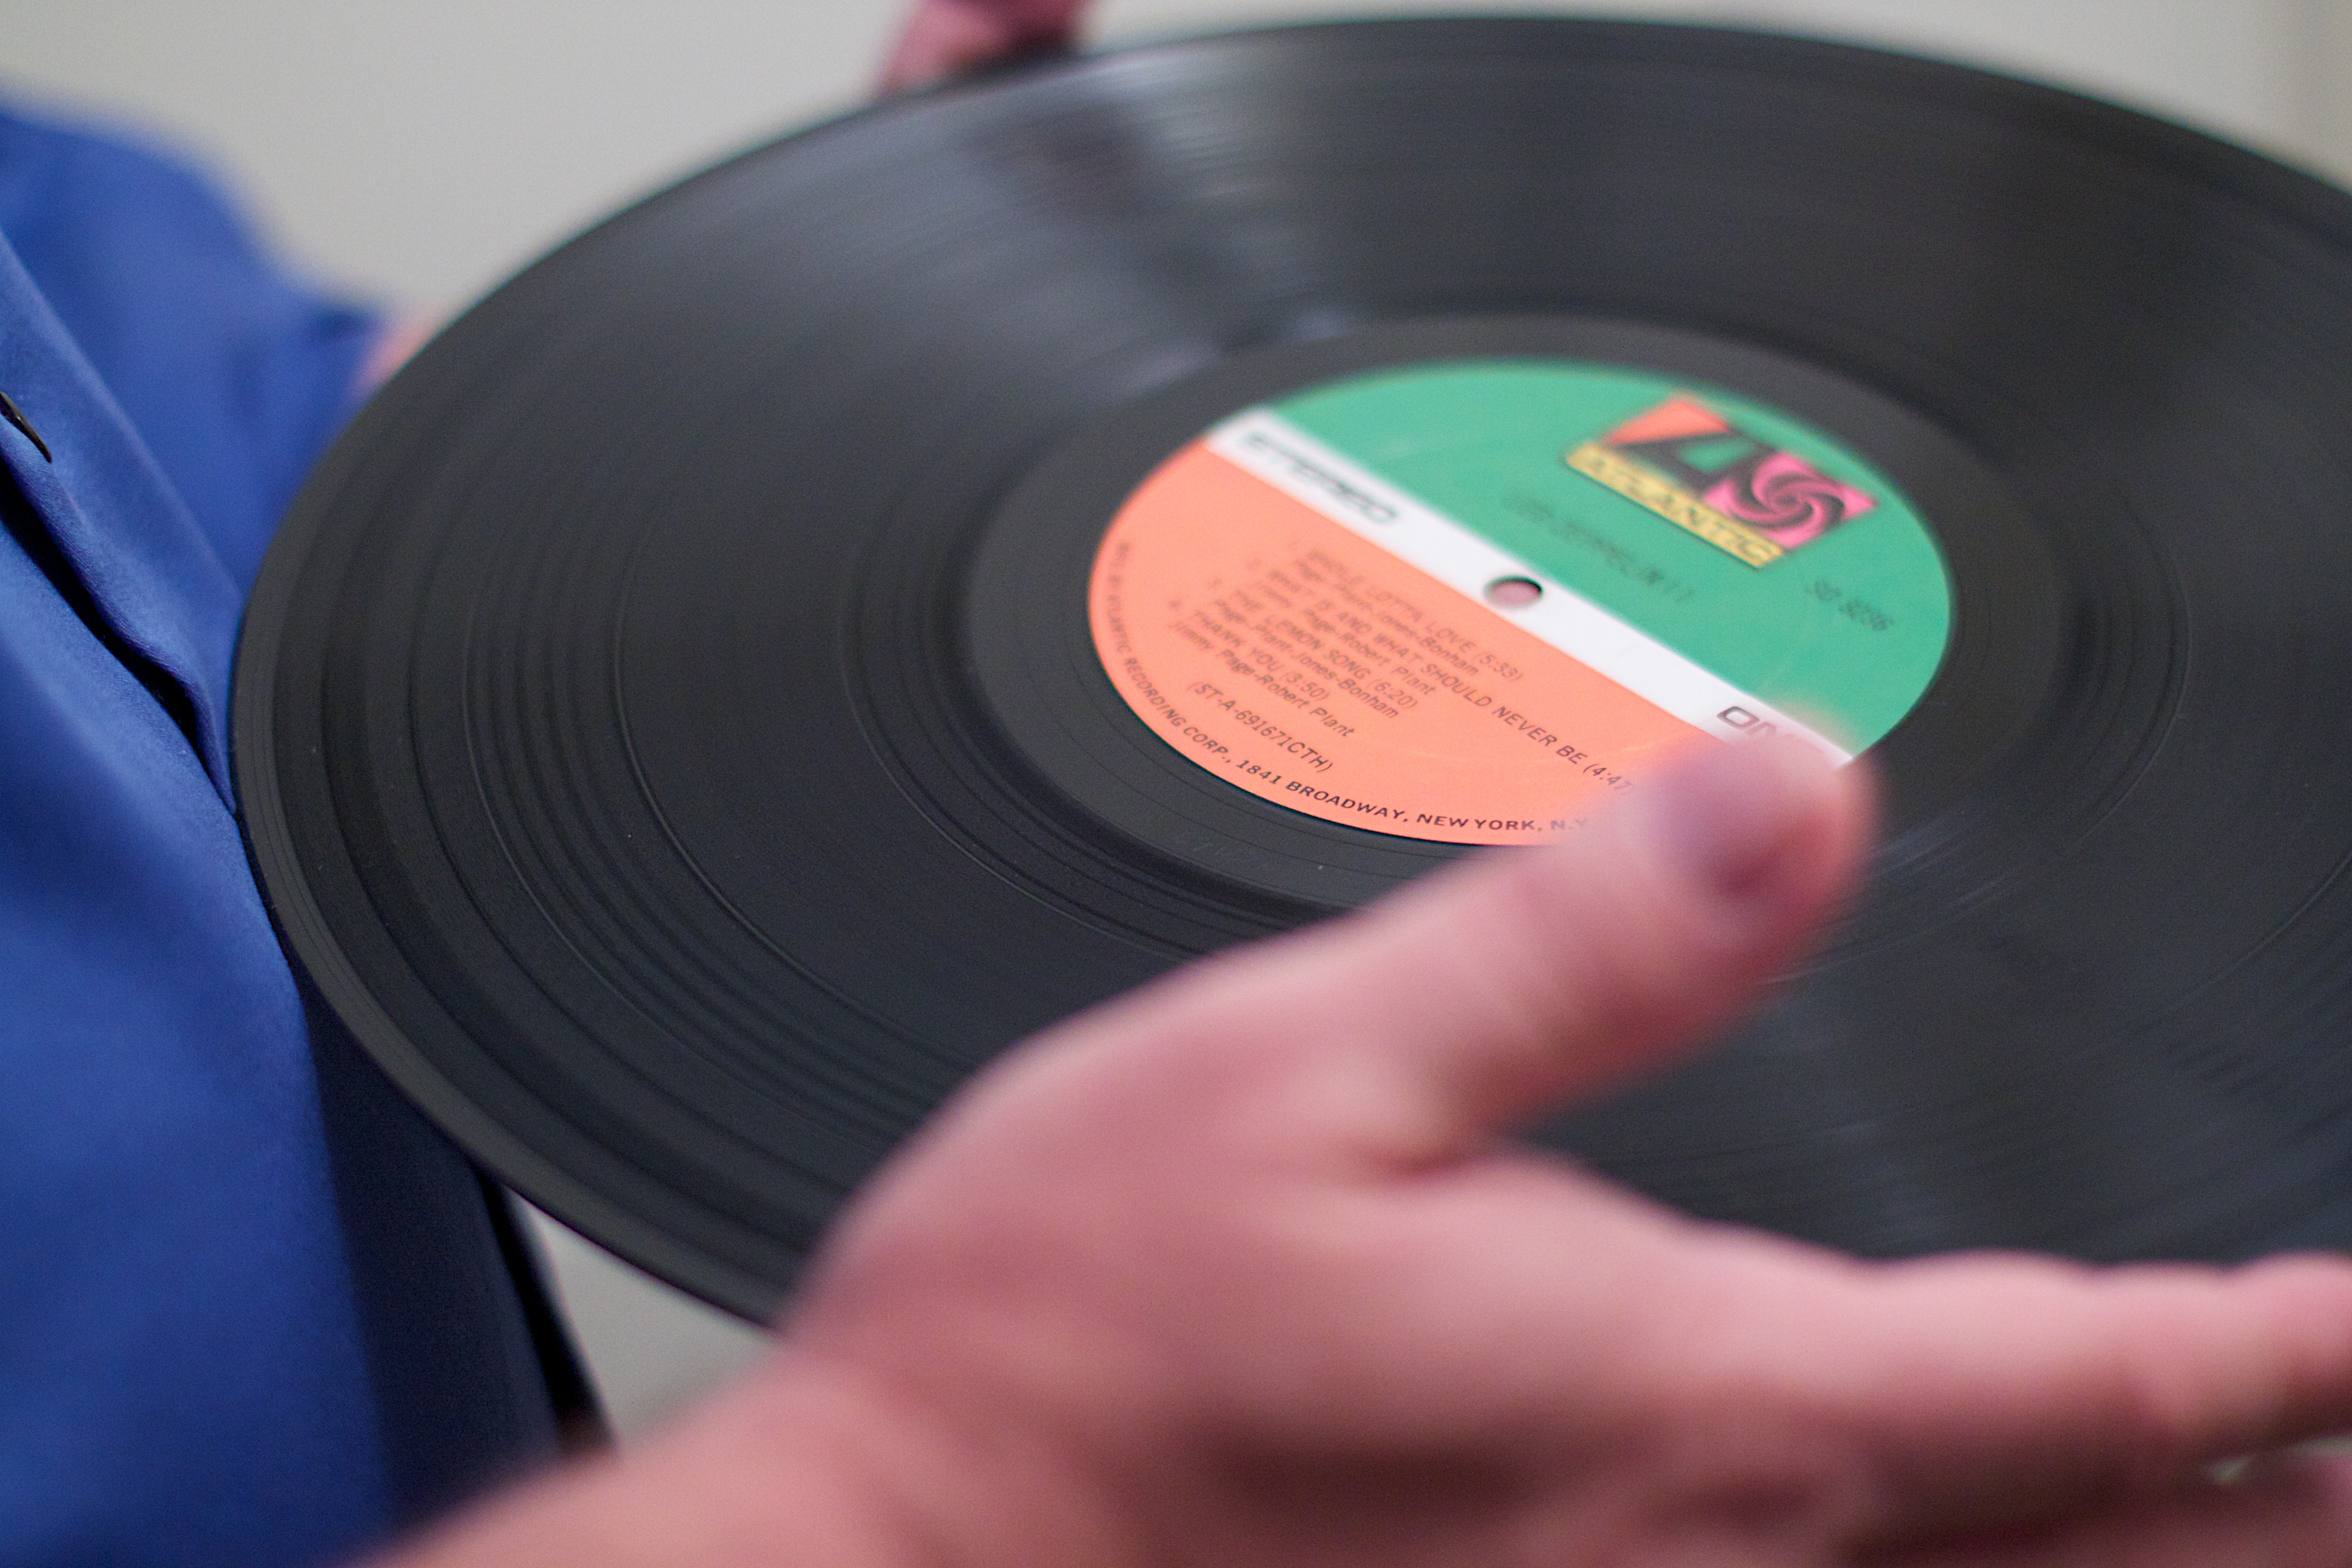
circle, odyssey, unplugd, publication, gramophone record, compact disc